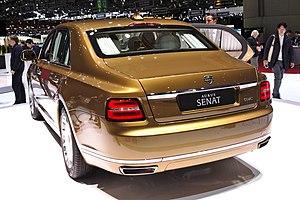
L'Aurus Senat est une automobile russe de type limousine, conçue par l'Institut central de recherche scientifique et automobile de Moscou.